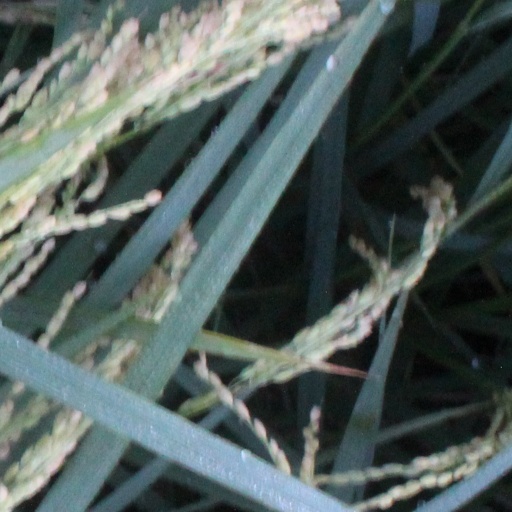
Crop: rice